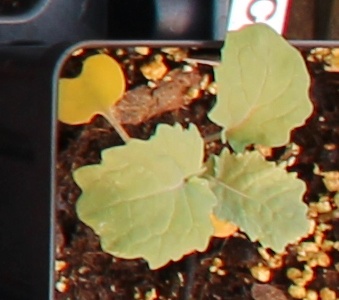
Label: Canola